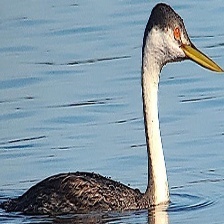
Species: CLARKS GREBE
Scientific name: AECHMOPHORUS CLARKII